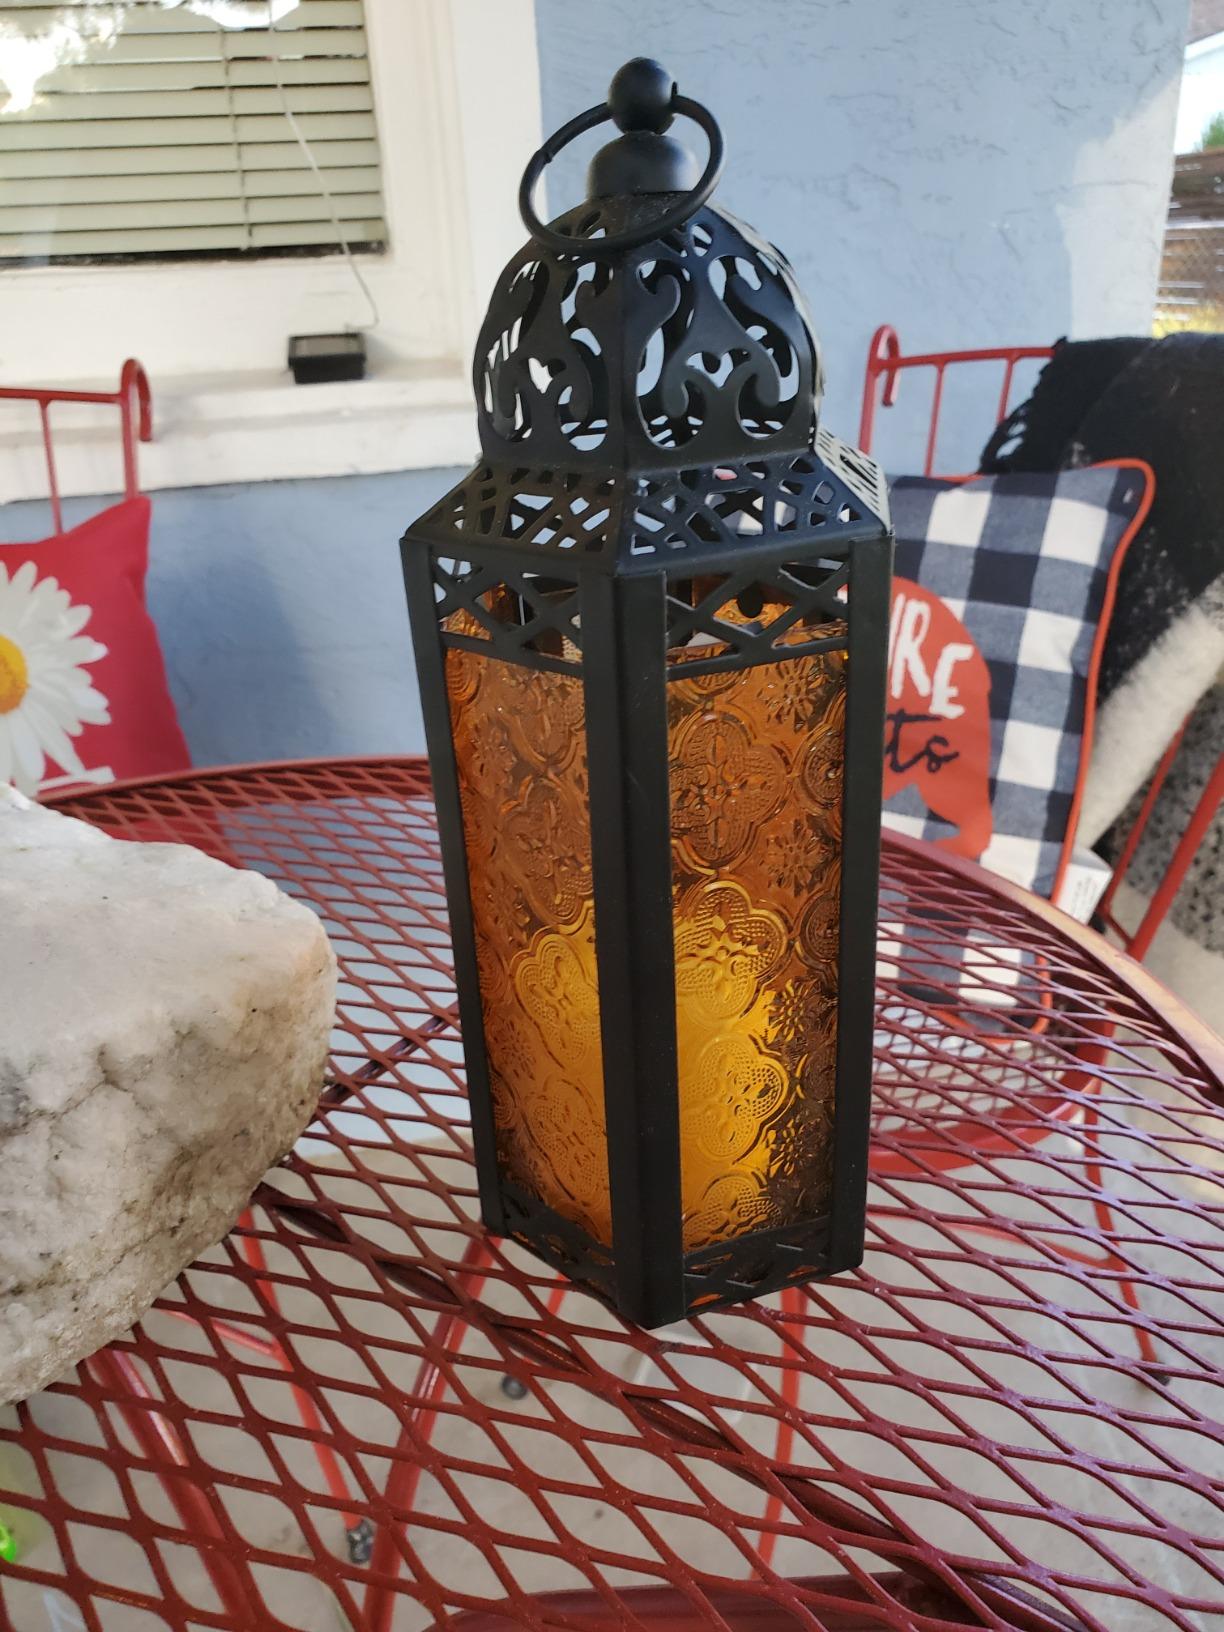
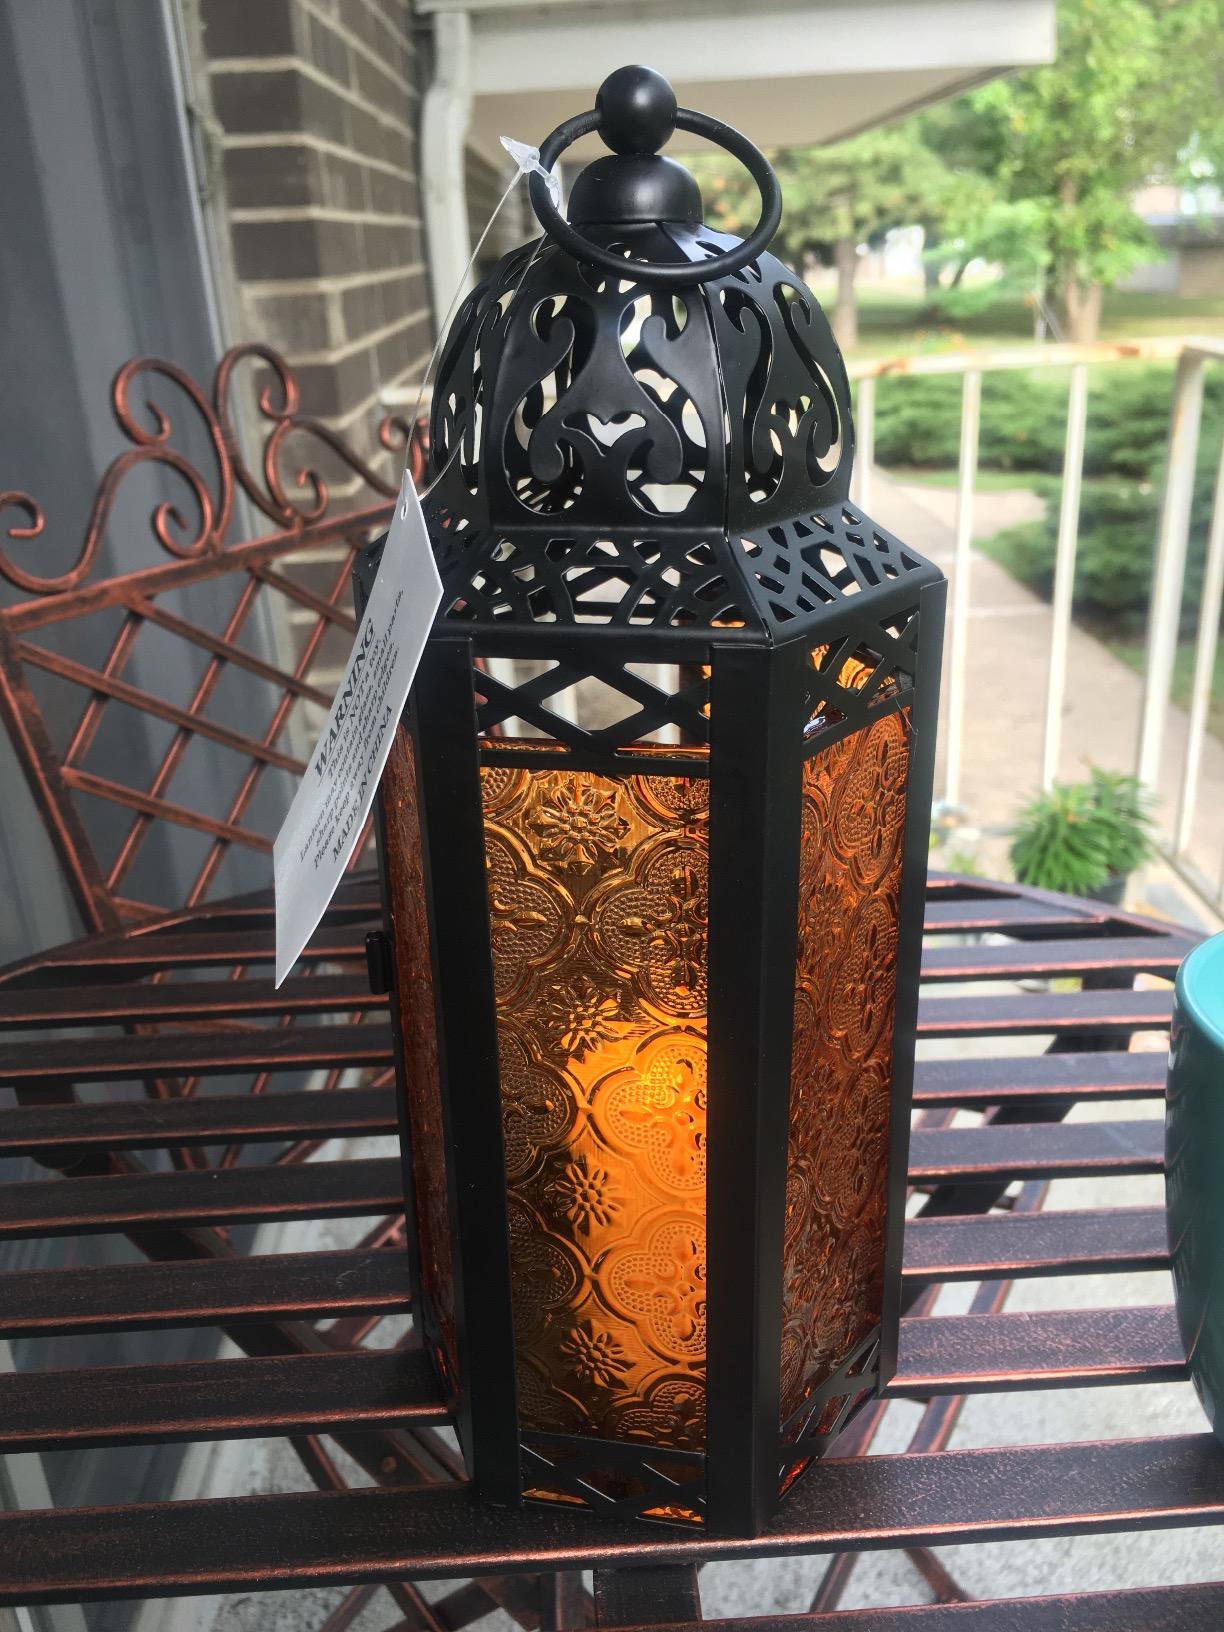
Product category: lantern
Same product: yes